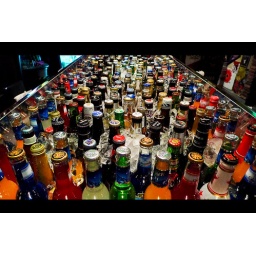
in a sinchon bar, i don't remember the name but there were huge teddy bears on the sofas :)